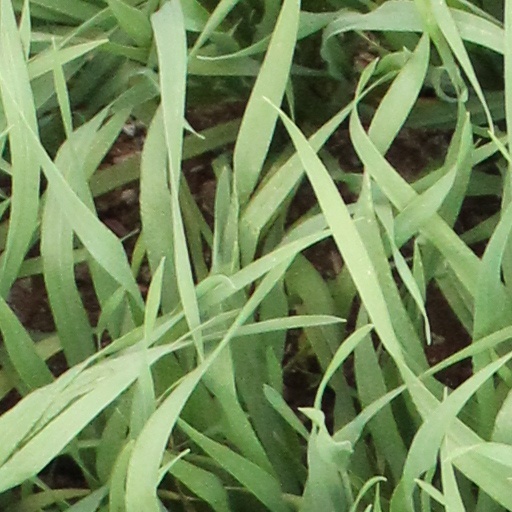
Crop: wheat